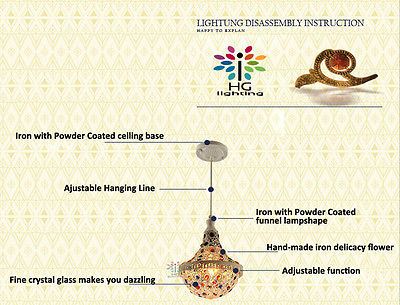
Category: lamp